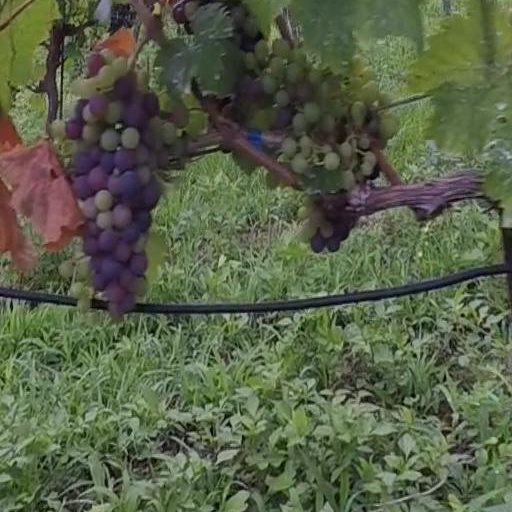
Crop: grape